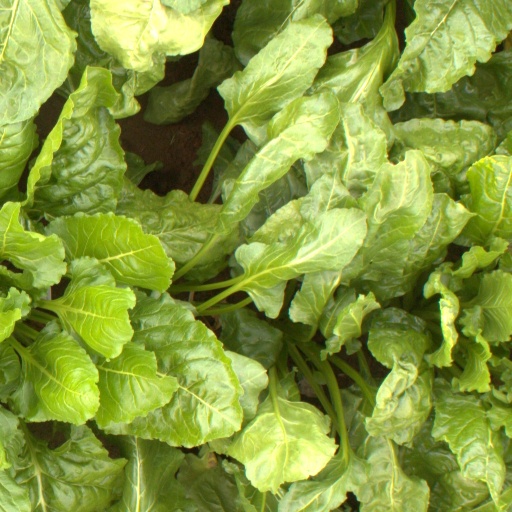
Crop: sugar beet